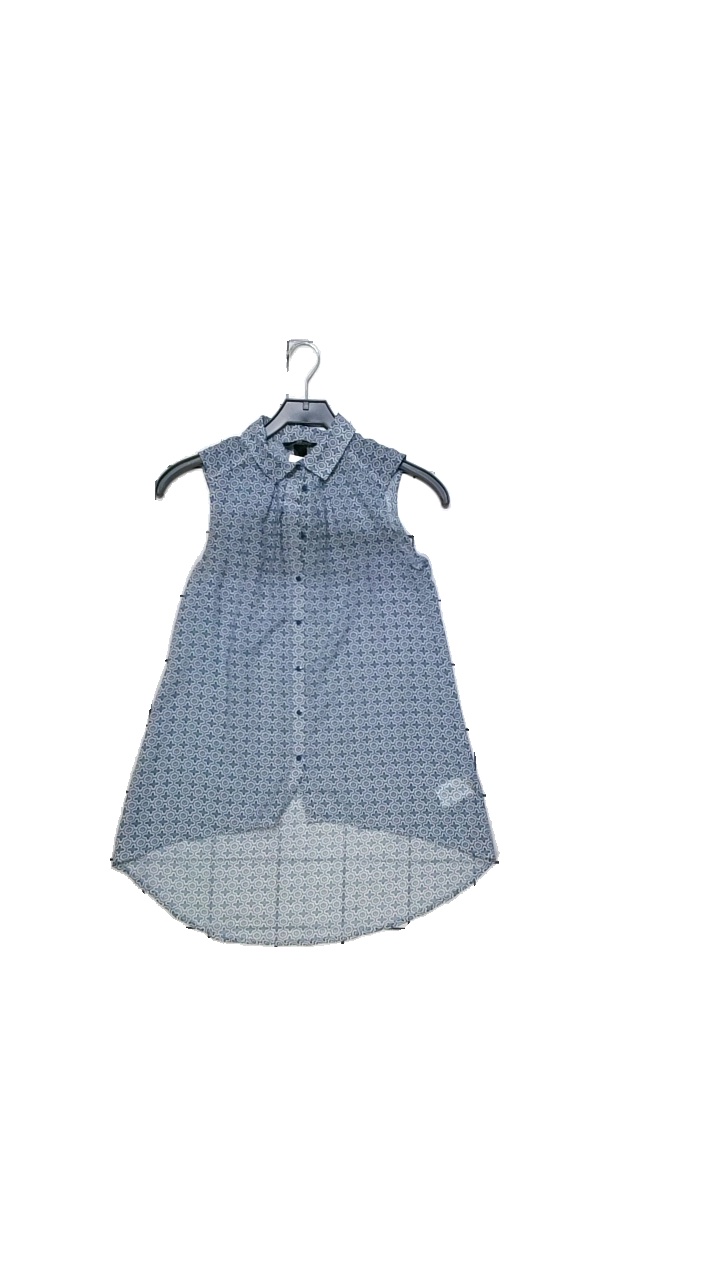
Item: Blouse (Ladies)
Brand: H&m
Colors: Multicolor, Grey, Blue
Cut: Loose, Regular
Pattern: Geometric print
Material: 100% polyester
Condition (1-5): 4
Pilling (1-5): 5
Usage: Reuse
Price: <50